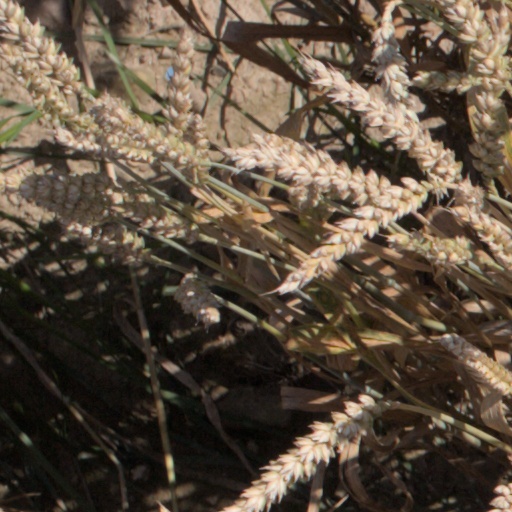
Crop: wheat